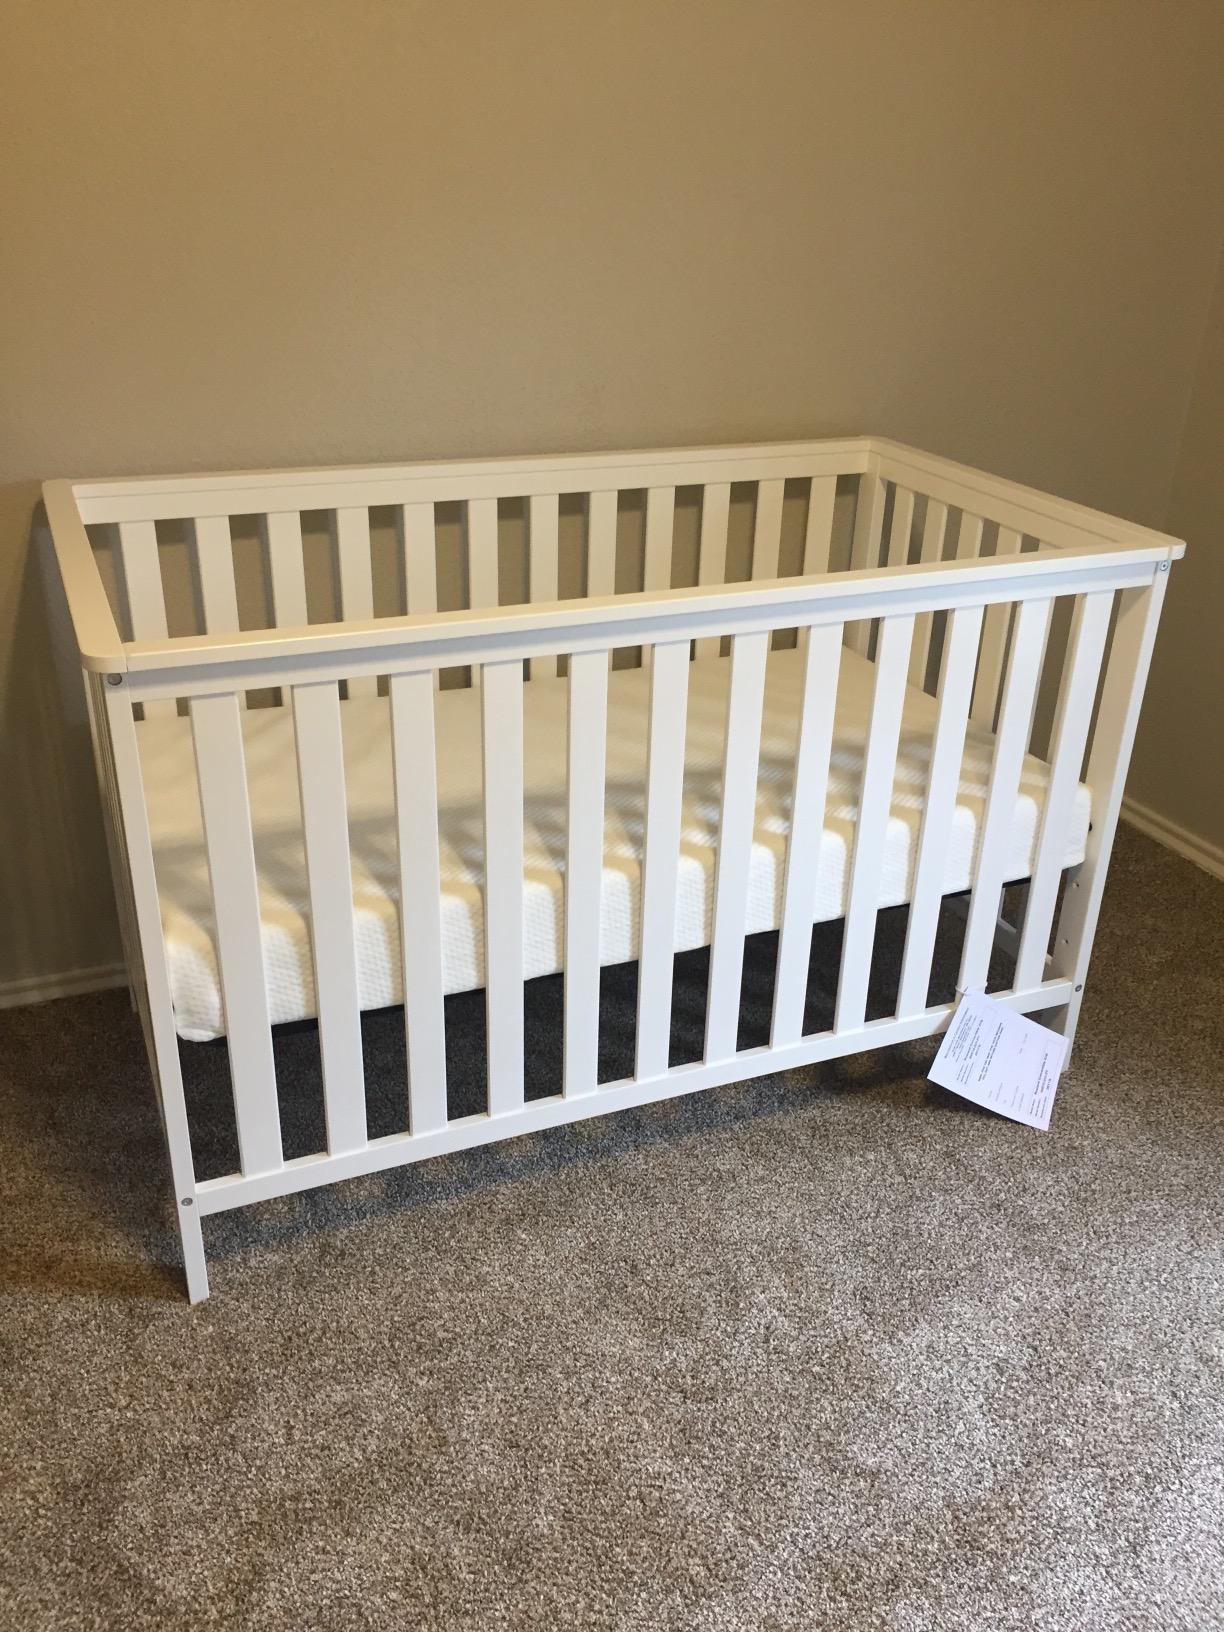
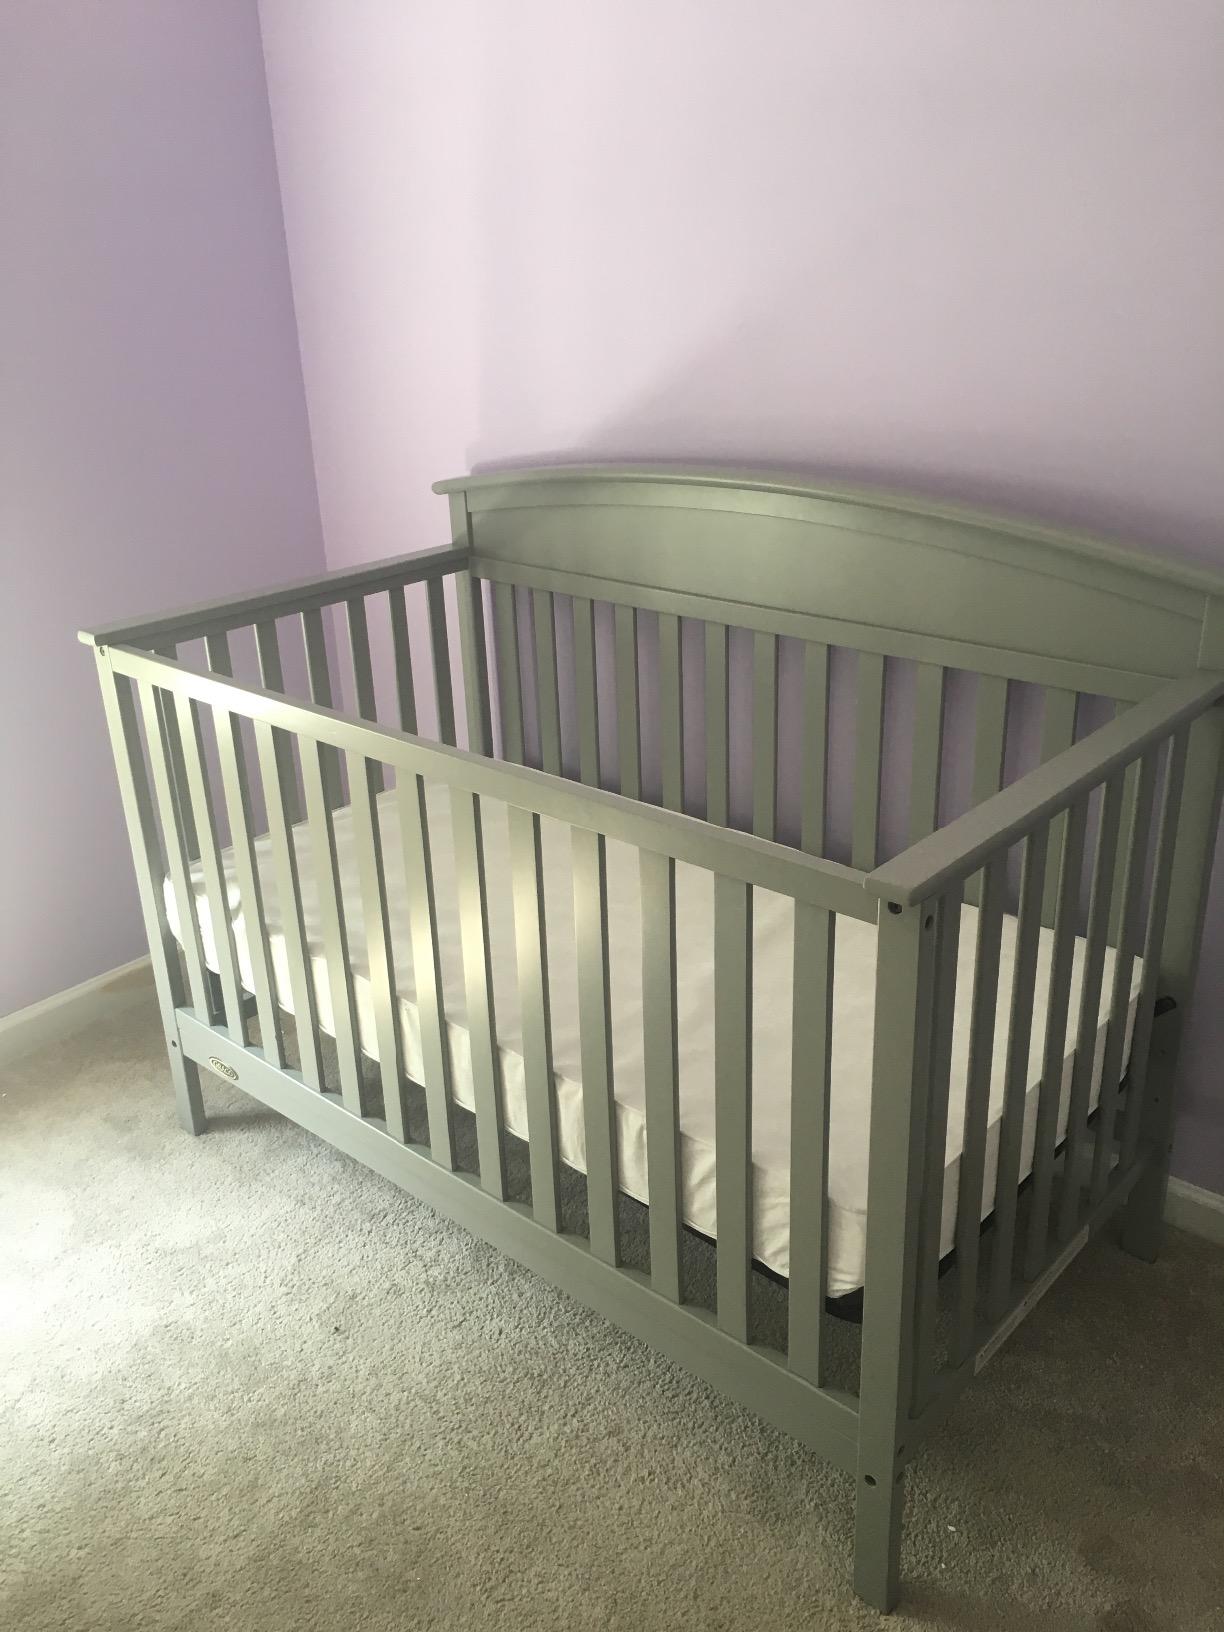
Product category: products_crib
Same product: no